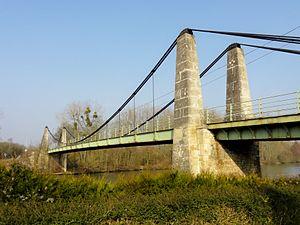
Le pont de l'Oise sur la RD 98 au hameau du Bac, entre Le Meux et Lacroix-Saint-Ouen.
Le Serpent est un film franco-germano-italien réalisé par Henri Verneuil et sorti le 7 avril 1973.
Lacroix-Saint-Ouen est une commune française située dans le département de l'Oise en région Hauts-de-France, sur la rive gauche de l'Oise, à 8 km au sud de Compiègne et 75 km au nord de Paris.
Cette liste contient les ponts présents sur l'Oise et ses bras. Elle est donnée par département depuis l'aval de la rivière vers son amont et précise, après chaque pont, le nom des communes qu'elle relie, en commençant par celle située sur la rive gauche du cours d'eau.